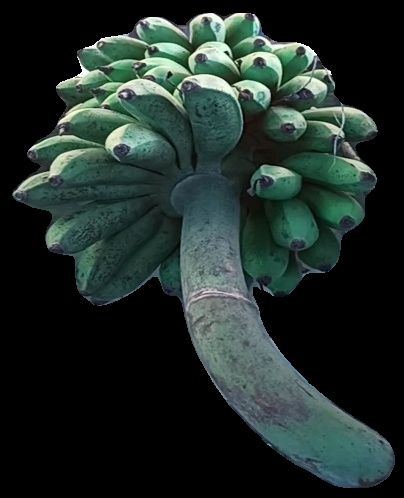
Variety: rasbale
Grade: grade2